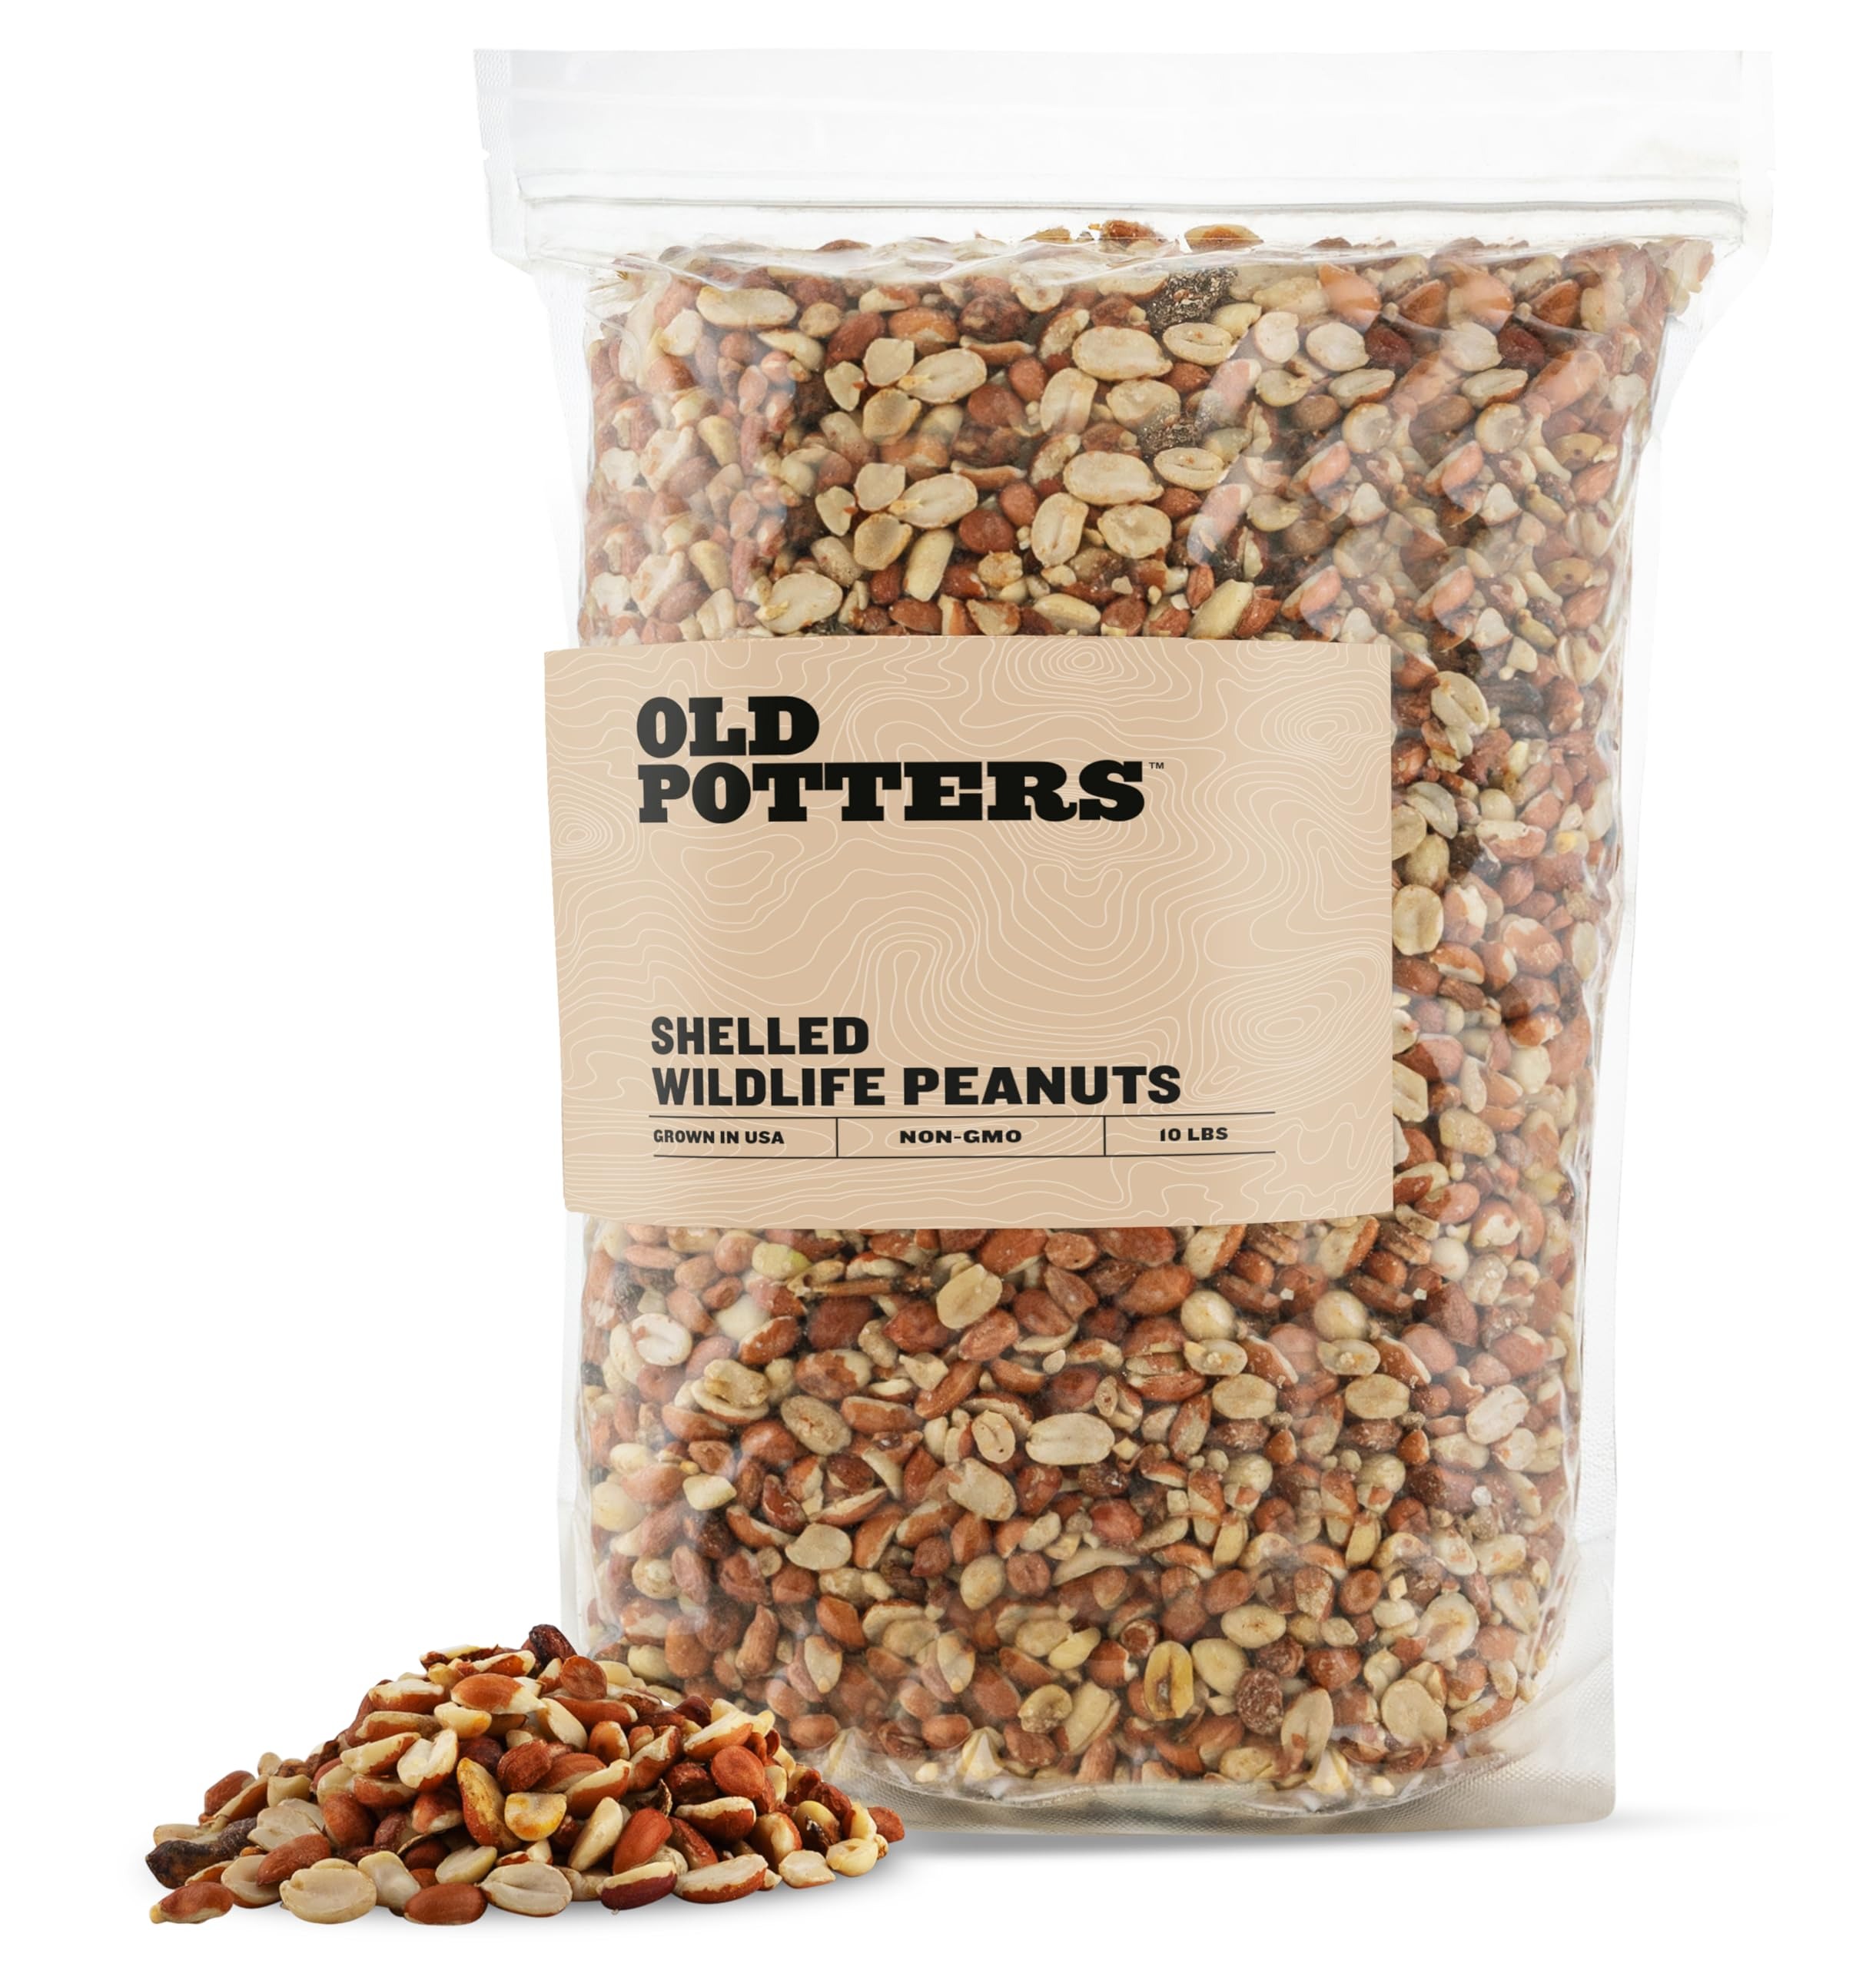
Item Name: Old Potters Wildlife Shelled Peanuts, 10 lbs for Birds, Squirrels, and Wildlife. USA Grown Non-GMO, Organic Small Farm, Raw Shelled Peanuts. Wildlife Grade.
Bullet Point 1: Premium Quality: Our Wildlife Shelled Peanuts are sourced from small farms in the USA, ensuring top-notch quality and freshness for the ultimate treat for birds and squirrels.
Bullet Point 2: Non-GMO Assurance: We prioritize the well-being of wildlife and the environment by offering non-GMO shelled peanuts, guaranteeing a natural and healthy snack for your backyard visitors.
Bullet Point 3: Nutrient-Rich Delight: Packed with essential nutrients, these shelled peanuts provide a high-energy and protein-rich treat, supporting the health and vitality of birds and squirrels in your outdoor space.
Bullet Point 4: Conveniently Shelled: Save time and effort with our shelled peanuts – a hassle-free option for both you and the wildlife. No need to crack open the shells, making it easy for small birds and squirrels to enjoy their feast.
Bullet Point 5: Support Local Farms: By choosing our Wildlife Shelled Peanuts, you are supporting local small farms in the USA. Feel good about providing quality sustenance to your backyard wildlife while contributing to the growth of local agriculture.
Product Description: Indulge your feathered friends and playful squirrels with our premium Wildlife Shelled Peanuts, a nutritious and wholesome treat that is proudly grown on small farms in the USA. Our non-GMO peanuts are carefully selected to provide a delectable snack for a variety of backyard wildlife.
Value: 160.0
Unit: Ounce

Price: 29.99